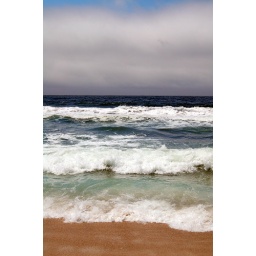
Layers of sand and water and sky at the beach in Half Moon Bay, California.